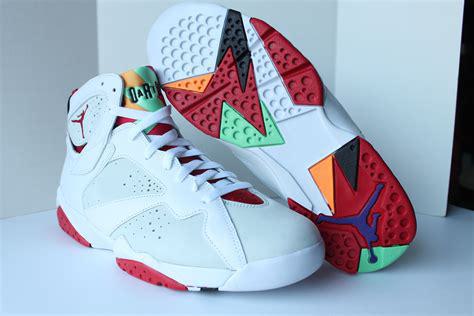
Brand: Jordan
Model: 7 Retro